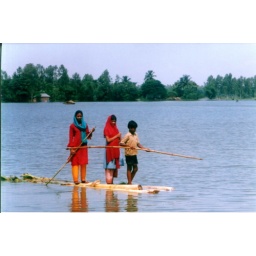
Raft made by banana trees are used as alternative to boats.